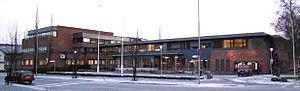
Stjørdal est une ville et une commune du comté de Nord-Trøndelag en Norvège. Størdal est la commune la plus habitée du comté mais le centre administratif de Stjørdalshalsen ne compte que 11 416 habitants. La localité, avec ses zones urbaines a obtenu le statut de ville le 1ᵉʳ juillet 1997. La commune est, parmi celles du comté, celle qui compte la croissance la plus élevée.